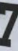
Number: 7